Israeli Combat Engineering Corps

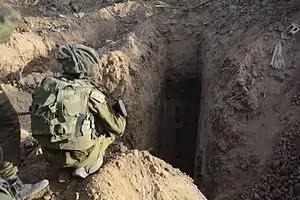
Combat engineer looking at a Hamas infiltration tunnel exposed by the IDF during Operation Protective Edge.

During the Gaza War (2008–2009) codenamed "Operation Cast Lead" by the IDF, combat engineering forces were the first to enter the Gaza Strip to clear IEDs, booby traps and open safe routes to armor and infantry.